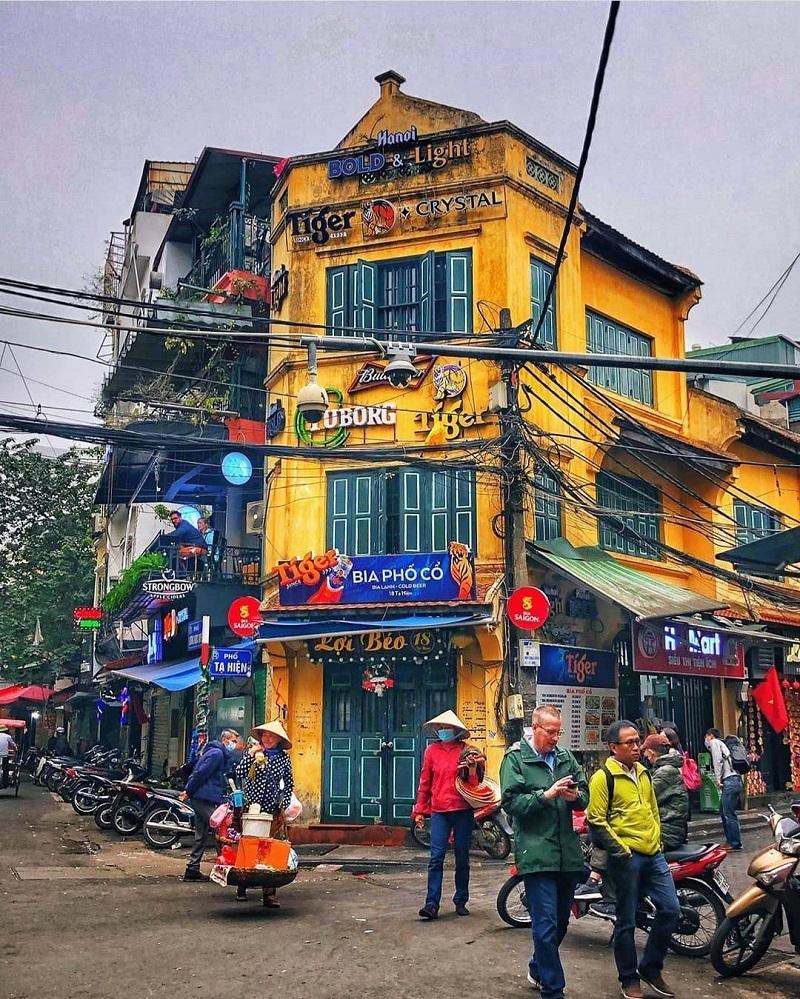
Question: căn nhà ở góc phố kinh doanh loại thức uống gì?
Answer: căn nhà kinh doanh bia